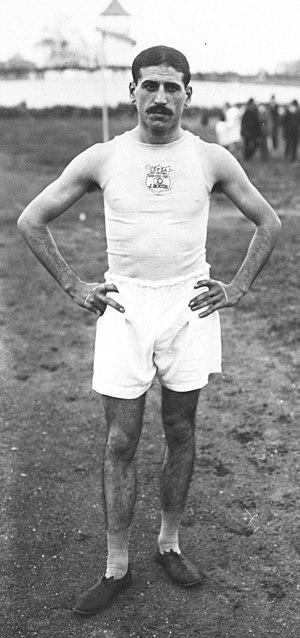
Bouchard et Bouin, course à pied.